Todd Gurley

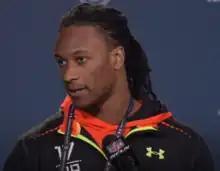
Gurley at the NFL Scouting Combine in 2015

Gurley was selected in the first round with the 10th overall pick by the St. Louis Rams in the 2015 NFL draft. He was the first running back to be selected in that year's draft. He was the highest drafted running back out of Georgia since Garrison Hearst went third overall in 1993. Gurley's rehabilitation went ahead of schedule and during the team's preseason, while he did not play, he practiced without wearing pads. Shortly after, Gurley was medically cleared for full contact by St. Louis team physicians.